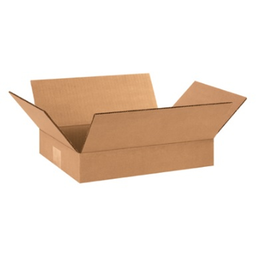
Label: cardboard